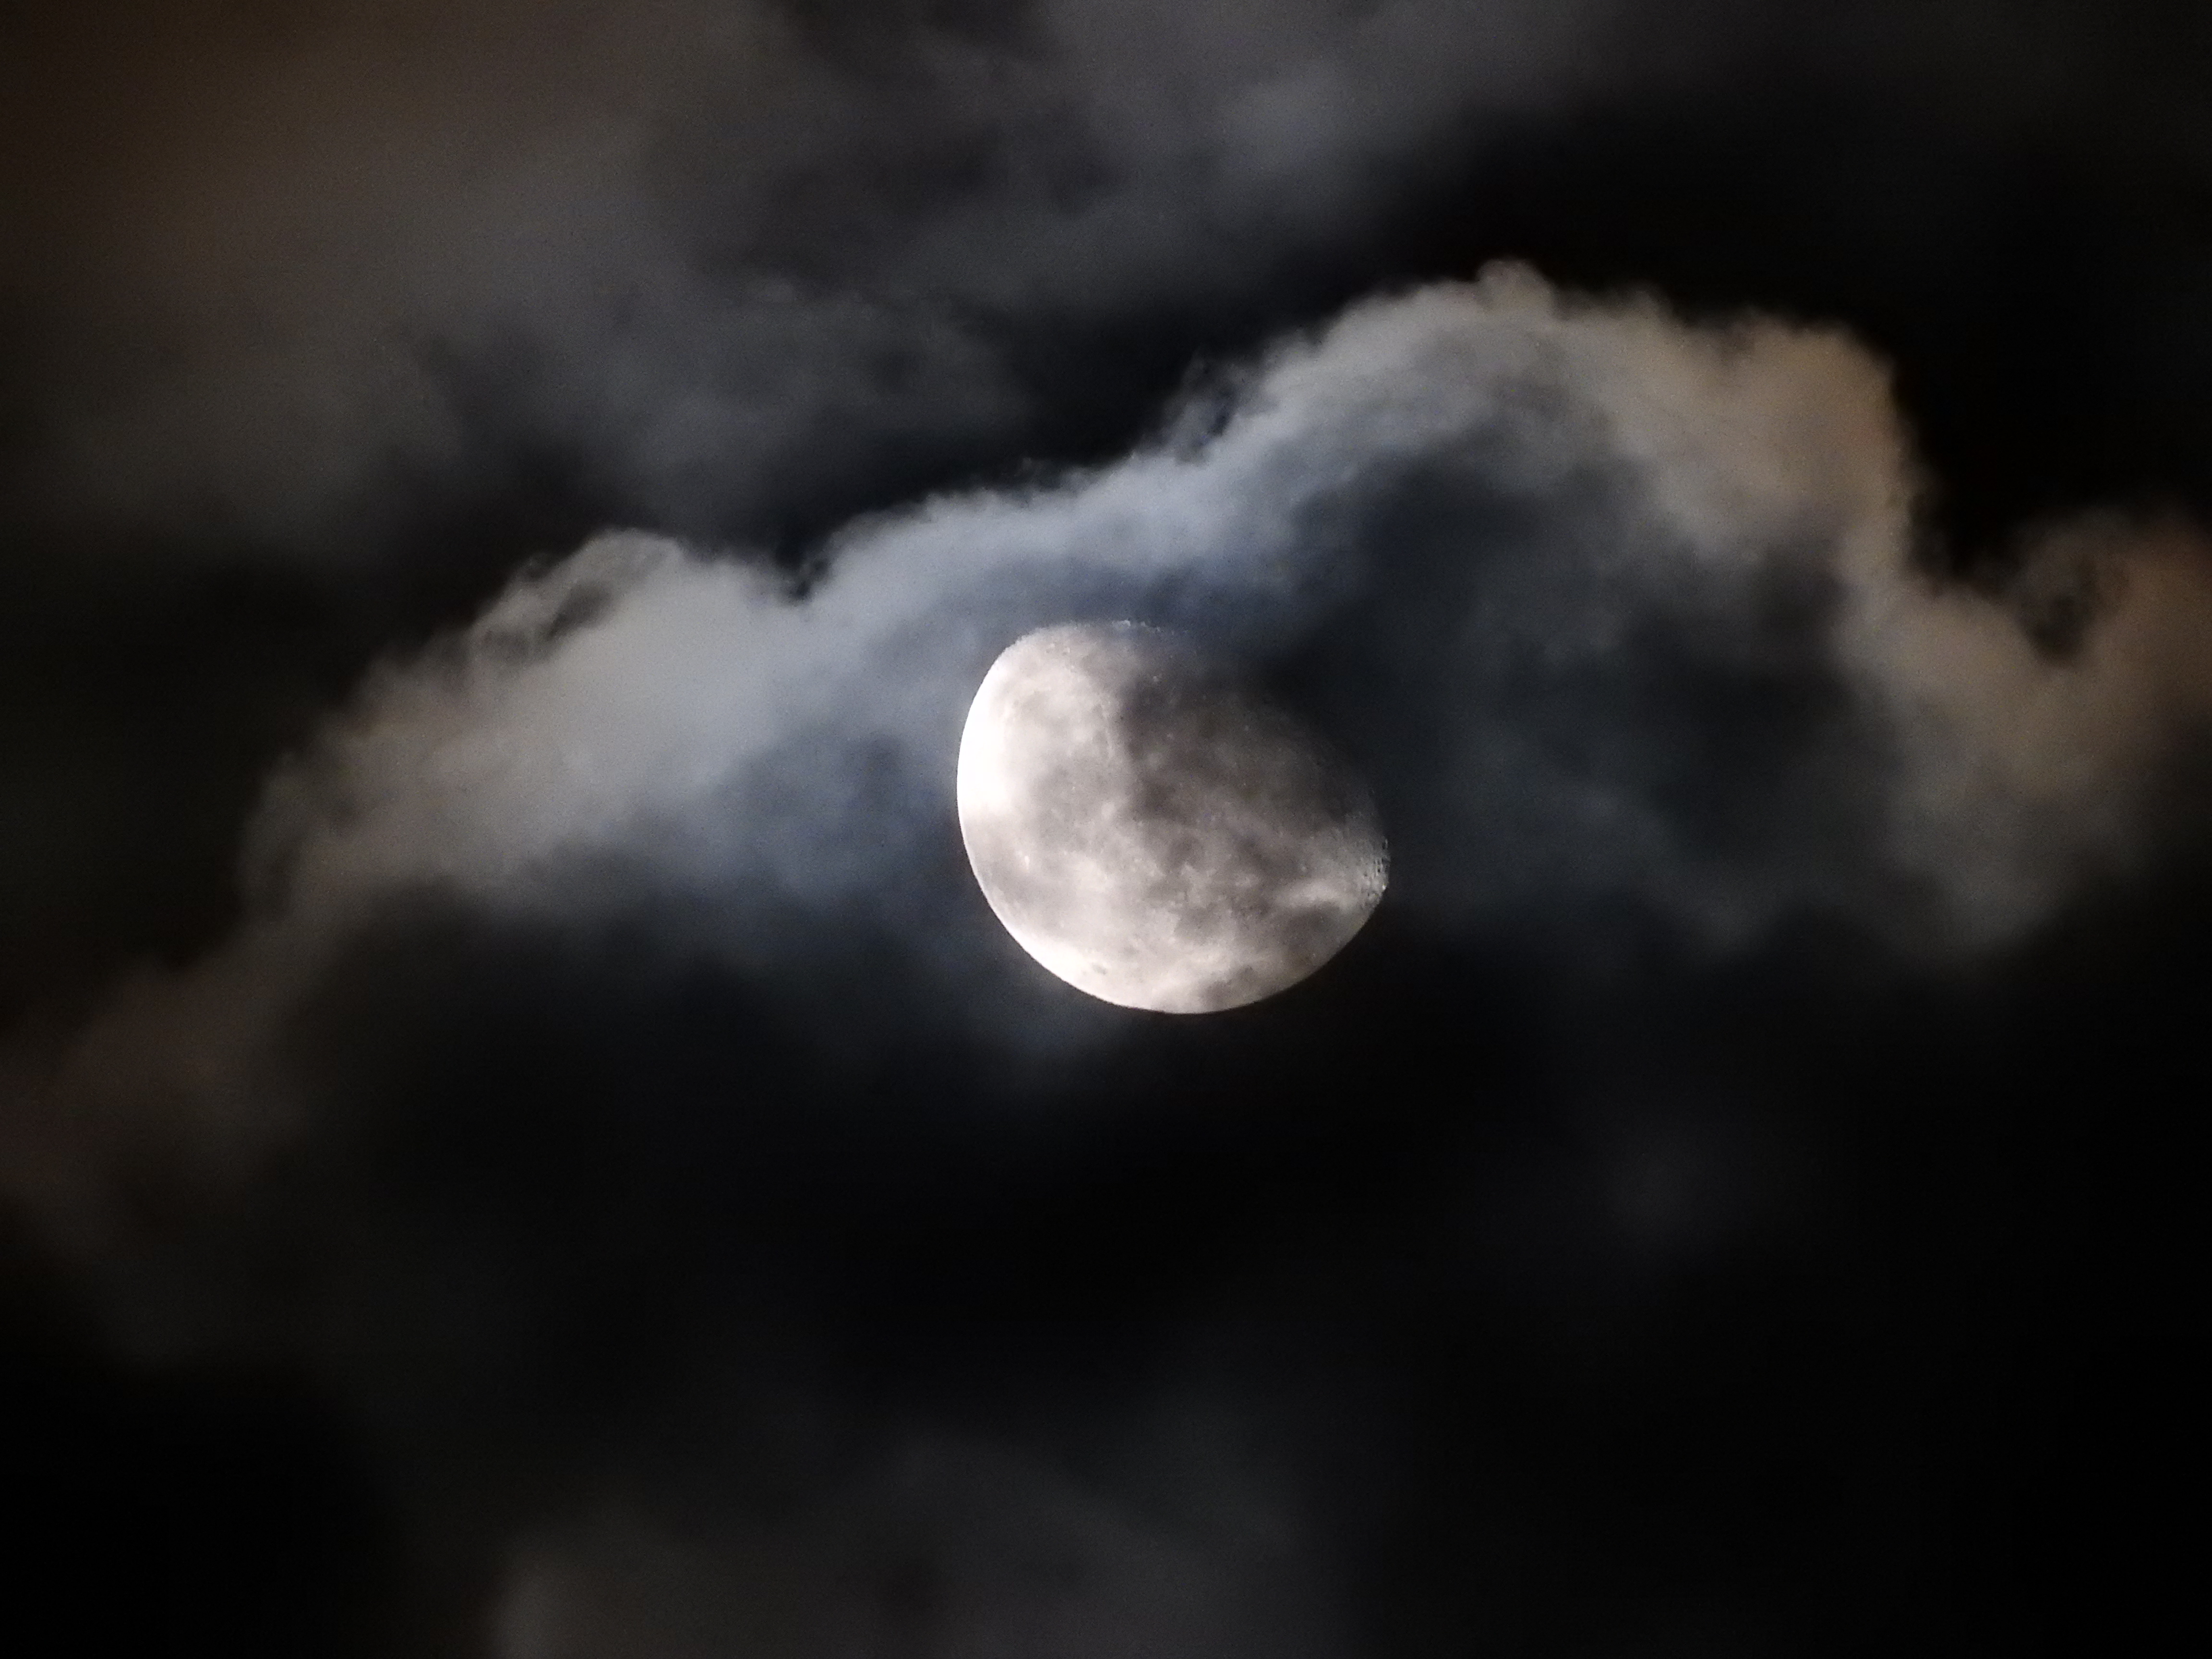
moonlight, moon, cloud, sky, night, light, celestial object, satellite, solar system, orbit, nature, natural environment, event, atmosphere, atmospheric phenomenon, astronomical object, photograph, darkness, style, celestial event, space, monochrome, monochrome photography, beauty, world, midnight, grey, beige, black and white, snapshot, calm, astronomy, meteorological phenomenon, science, lunar eclipse, stock photography, universe, outer space